Thomas Nott

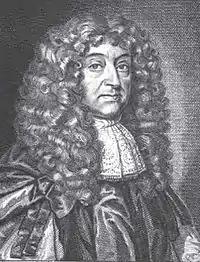
Sir Thomas Nott

Sir Thomas Nott (11 December 1606 – 1681) was an English royalist army officer and an original fellow of the Royal Society. In 1640, he acquired the remainder of the crown lease of Twickenham Park, Middlesex which he sold in 1659.